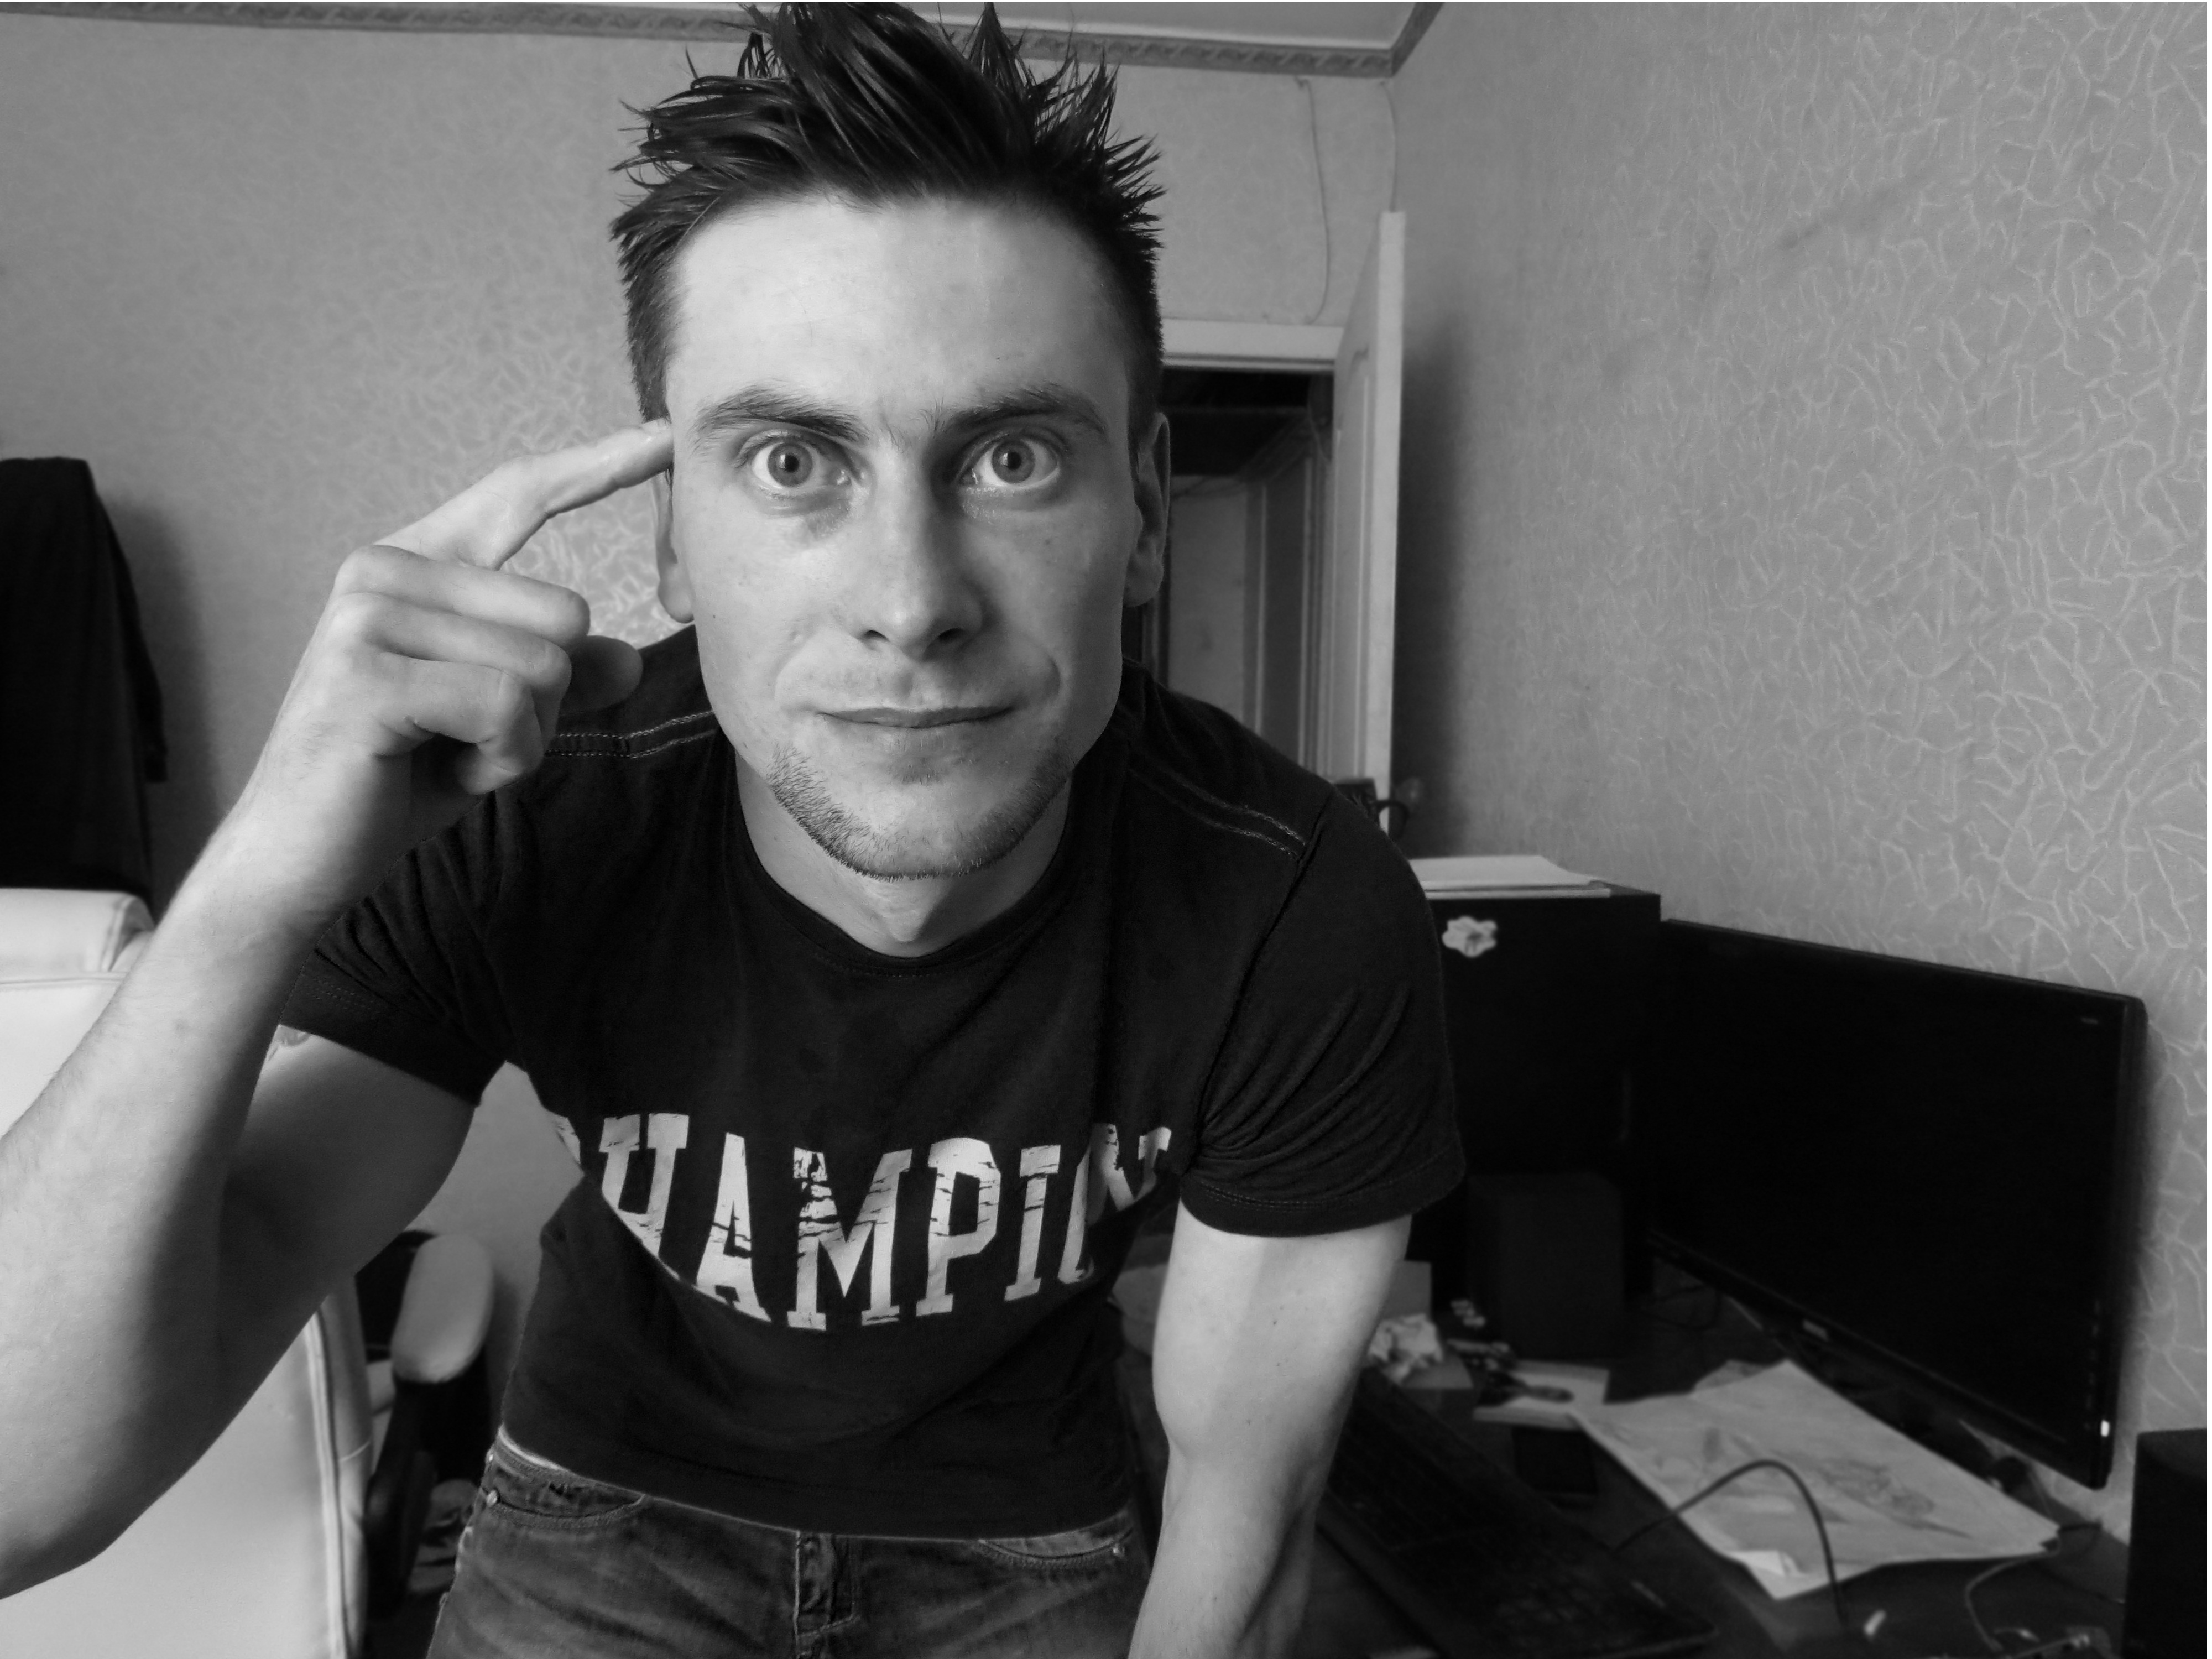
man, person, black and white, hair, white, photography, portrait, model, young, finger, think, black, monochrome, temple, glasses, head, photograph, foreign, photo shoot, the gesture, monochrome photography, facial hair, vision care